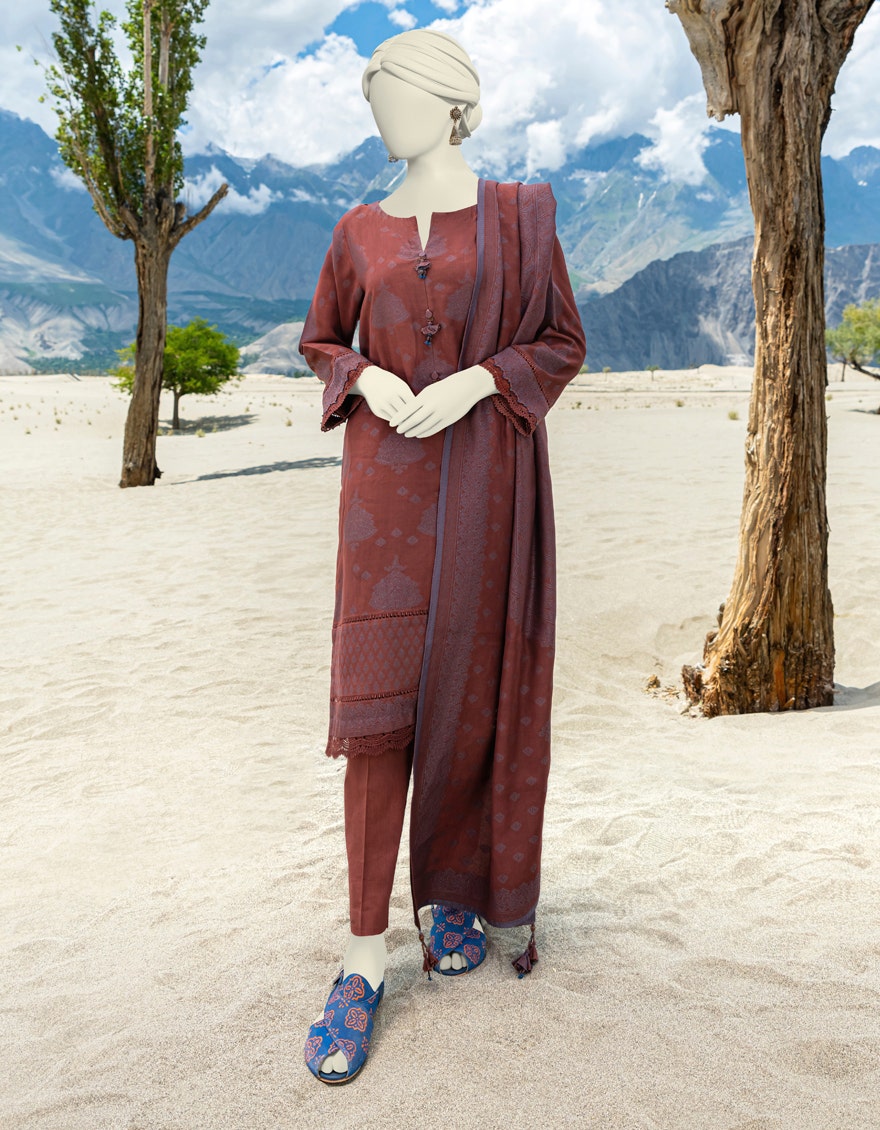
burgundy blue and brown embroidered salwar